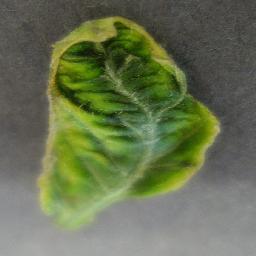
Label: Tomato___Tomato_Yellow_Leaf_Curl_Virus